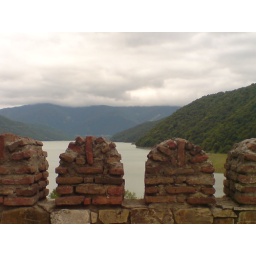
View from Ananauri church looking over Zhinvali reservoir, the great water supply for Tbilisi's citizens further down the valley.